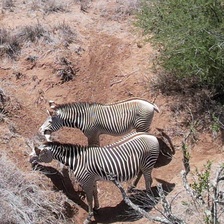
Pose orientation: left